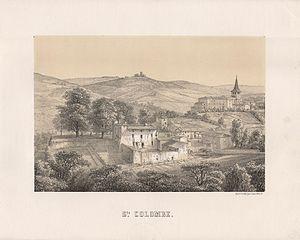
Louis Noirot est un peintre, lithographe, imprimeur, et photographe français.